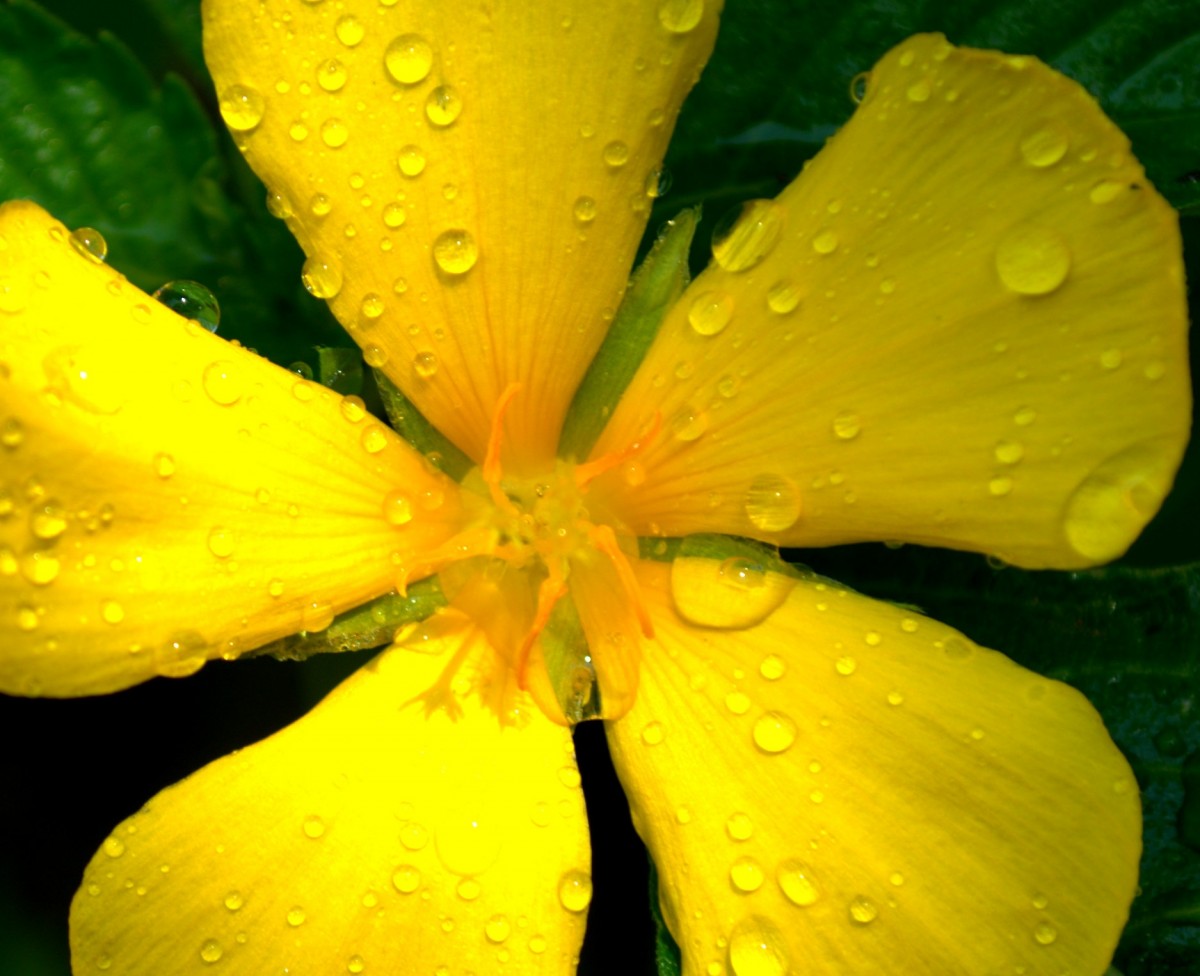
Tags: flower, petal, green, botany, yellow, flora, wildflower, close up, macro photography, flowering plant, plant stem